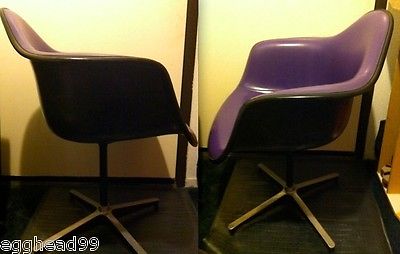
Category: chair